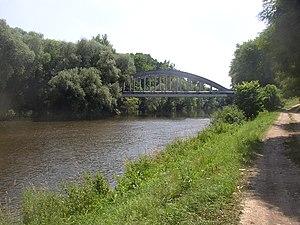
Brozany nad Ohří est un bourg du district de Litoměřice, dans la région d'Ústí nad Labem, en Tchéquie. Sa population s'élevait à 1 355 habitants en 2018.
Doksany est une commune du district de Litoměřice, dans la région d'Ústí nad Labem, en Tchéquie. Sa population s'élevait à 395 habitants en 2018.